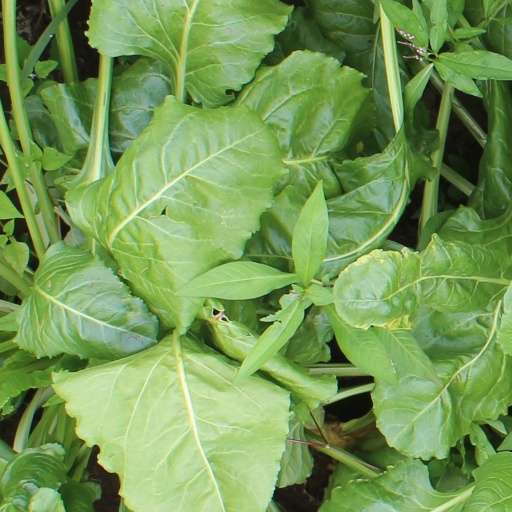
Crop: sugar beet